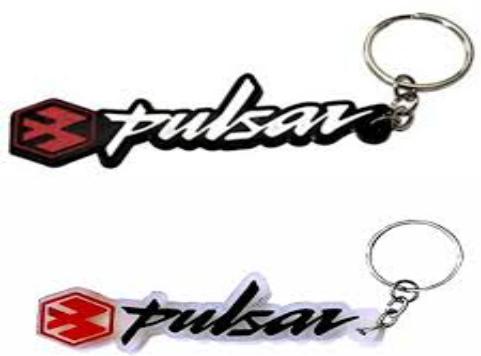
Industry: Others